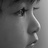
Emotion: neutral